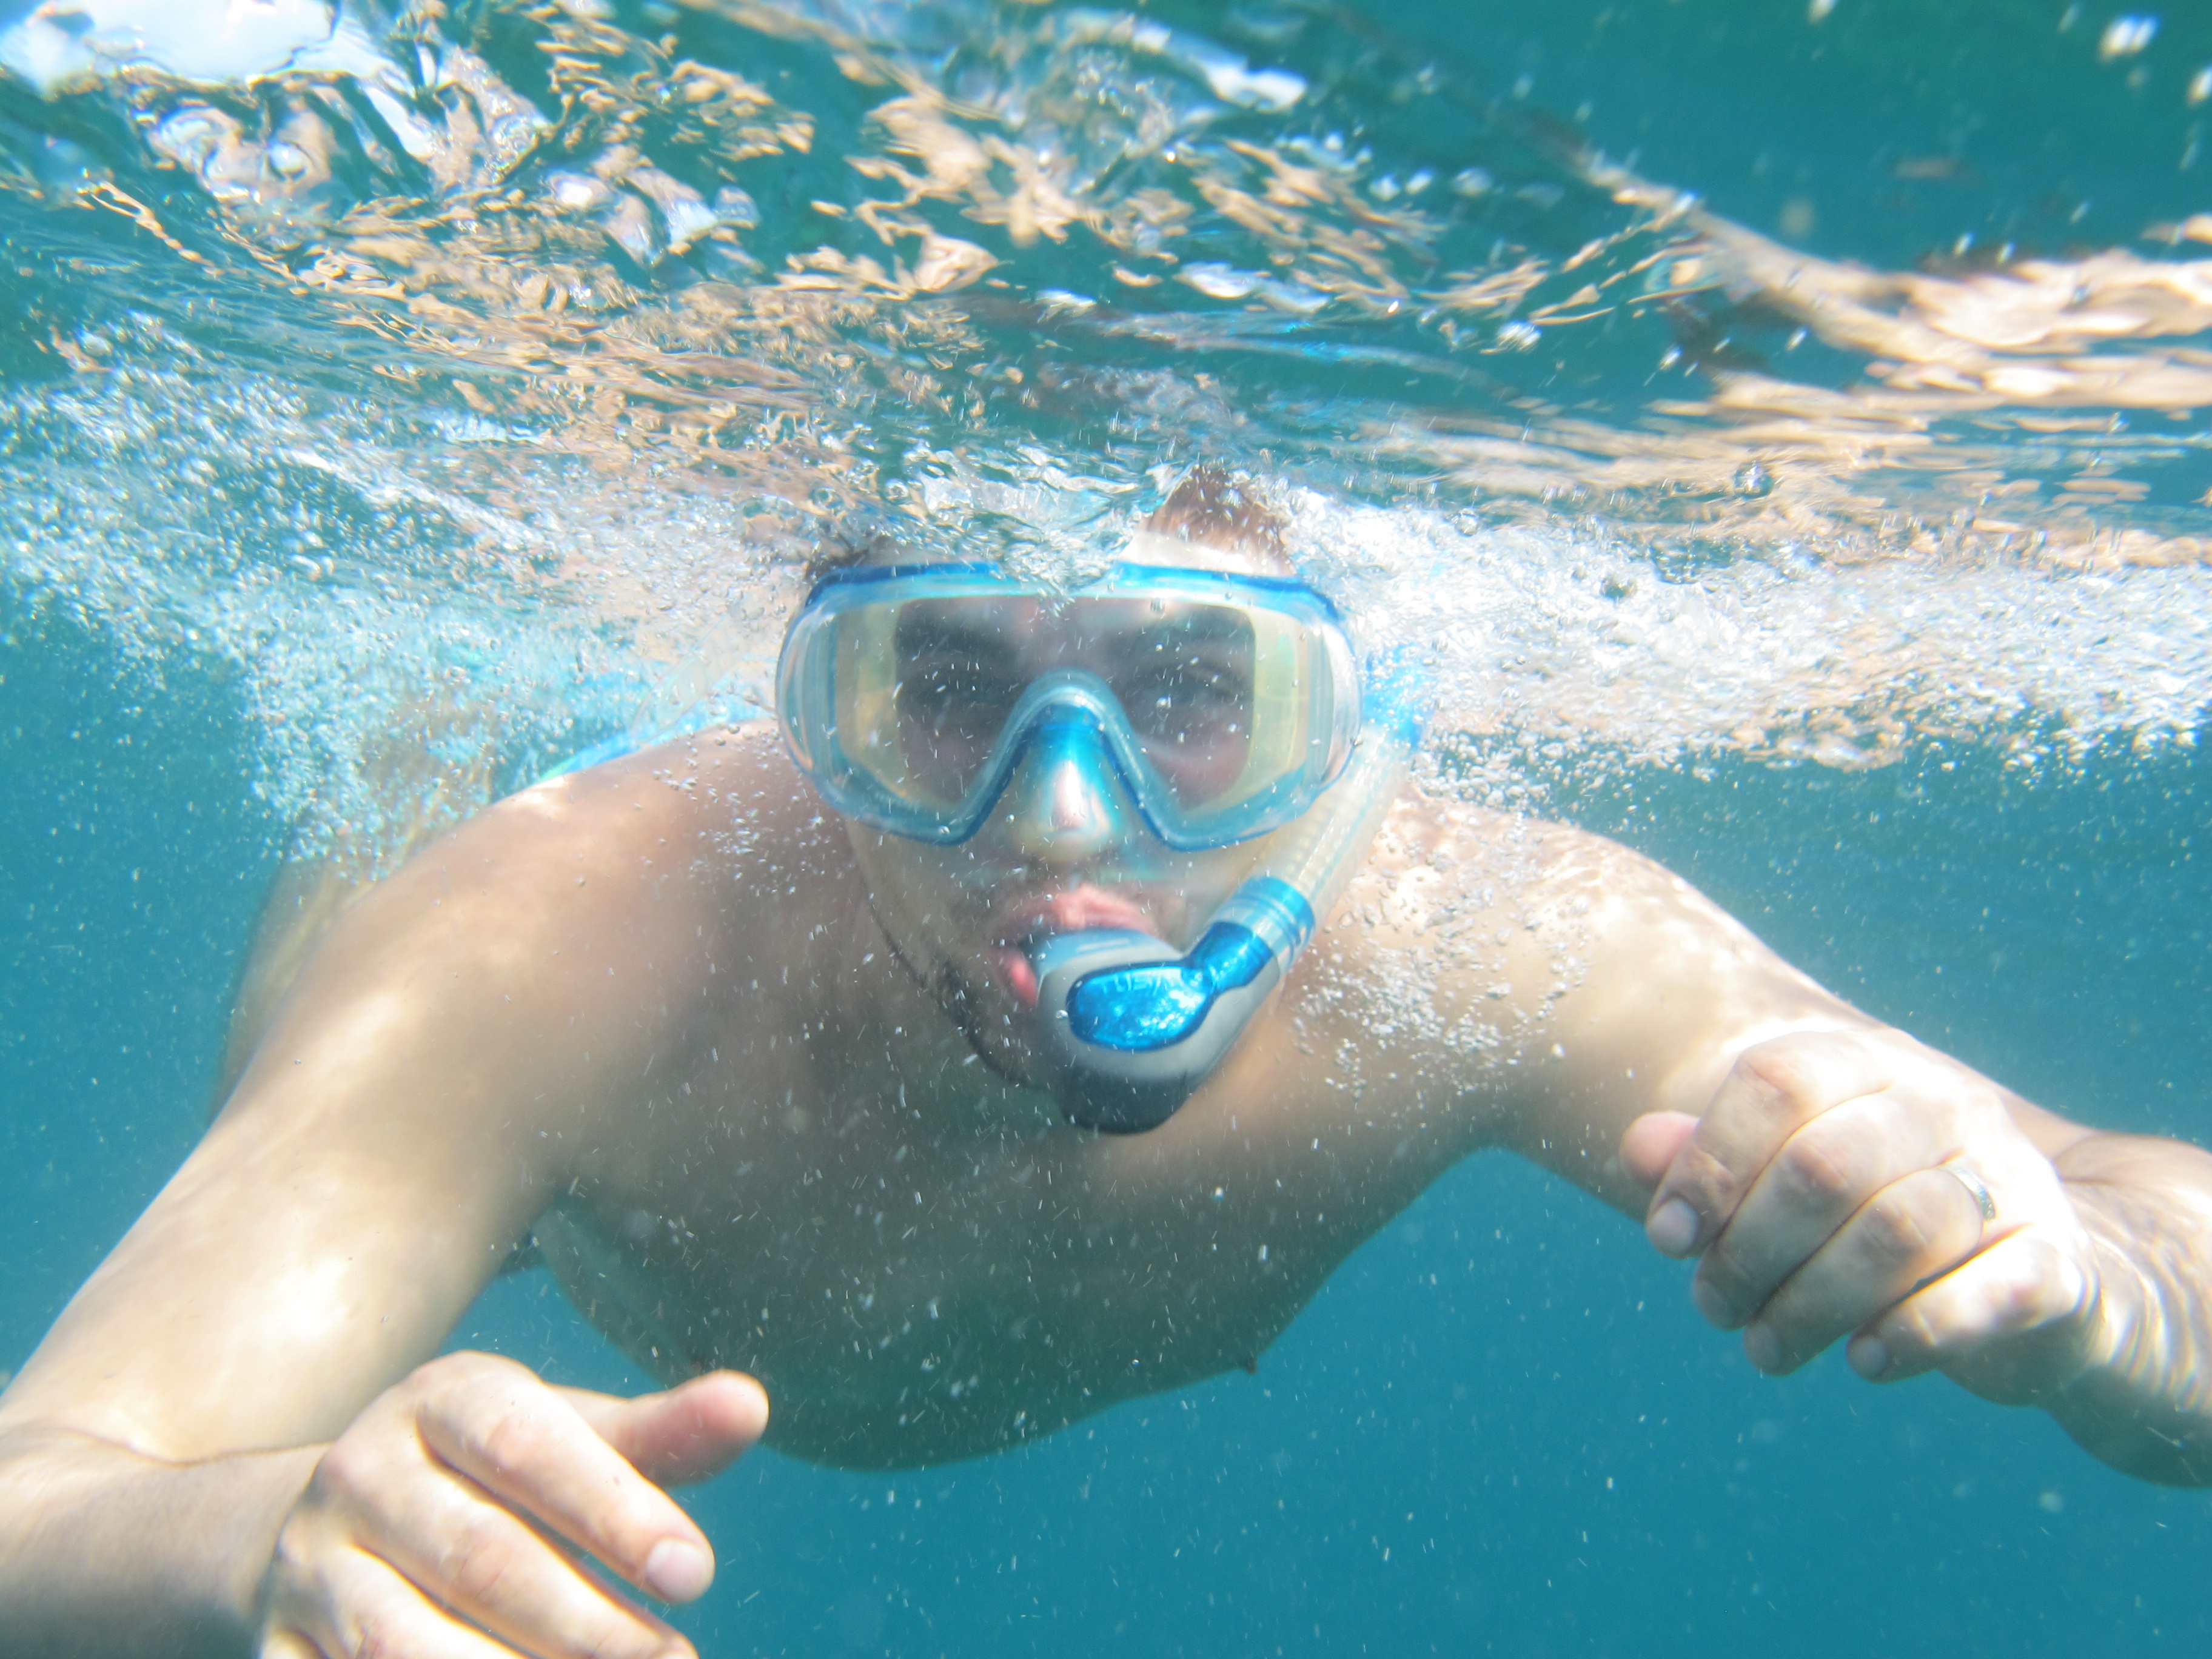
sea, recreation, diving, underwater, swimming, swimmer, sports, snorkeling, water sport, koh tao, outdoor recreation, breaststroke, marine biology, individual sports, freestyle swimming